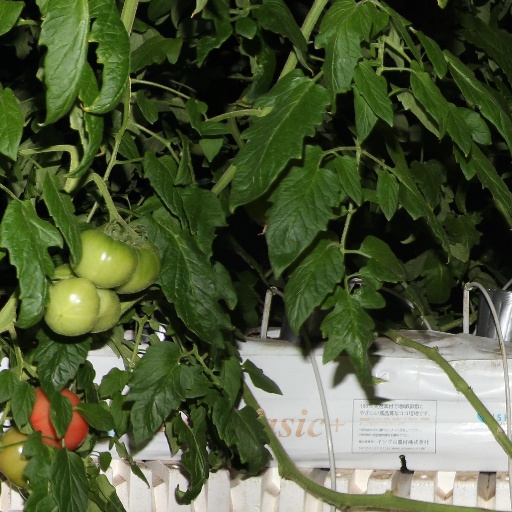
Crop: tomato